LEAPER gene editing

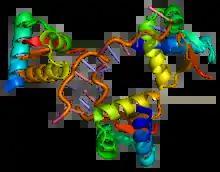
The technique utilizes native ADAR enzymes (pictured with RNA).

LEAPER (Leveraging endogenous ADAR for programmable editing of RNA) is a genetic engineering technique in molecular biology by which RNA can be edited. The technique relies on engineered strands of RNA to recruit native ADAR enzymes to swap out different compounds in RNA. Developed by researchers at Peking University in 2019, the technique, some have claimed, is more efficient than the CRISPR gene editing technique. Initial studies have claimed that editing efficiencies of up to 80%.